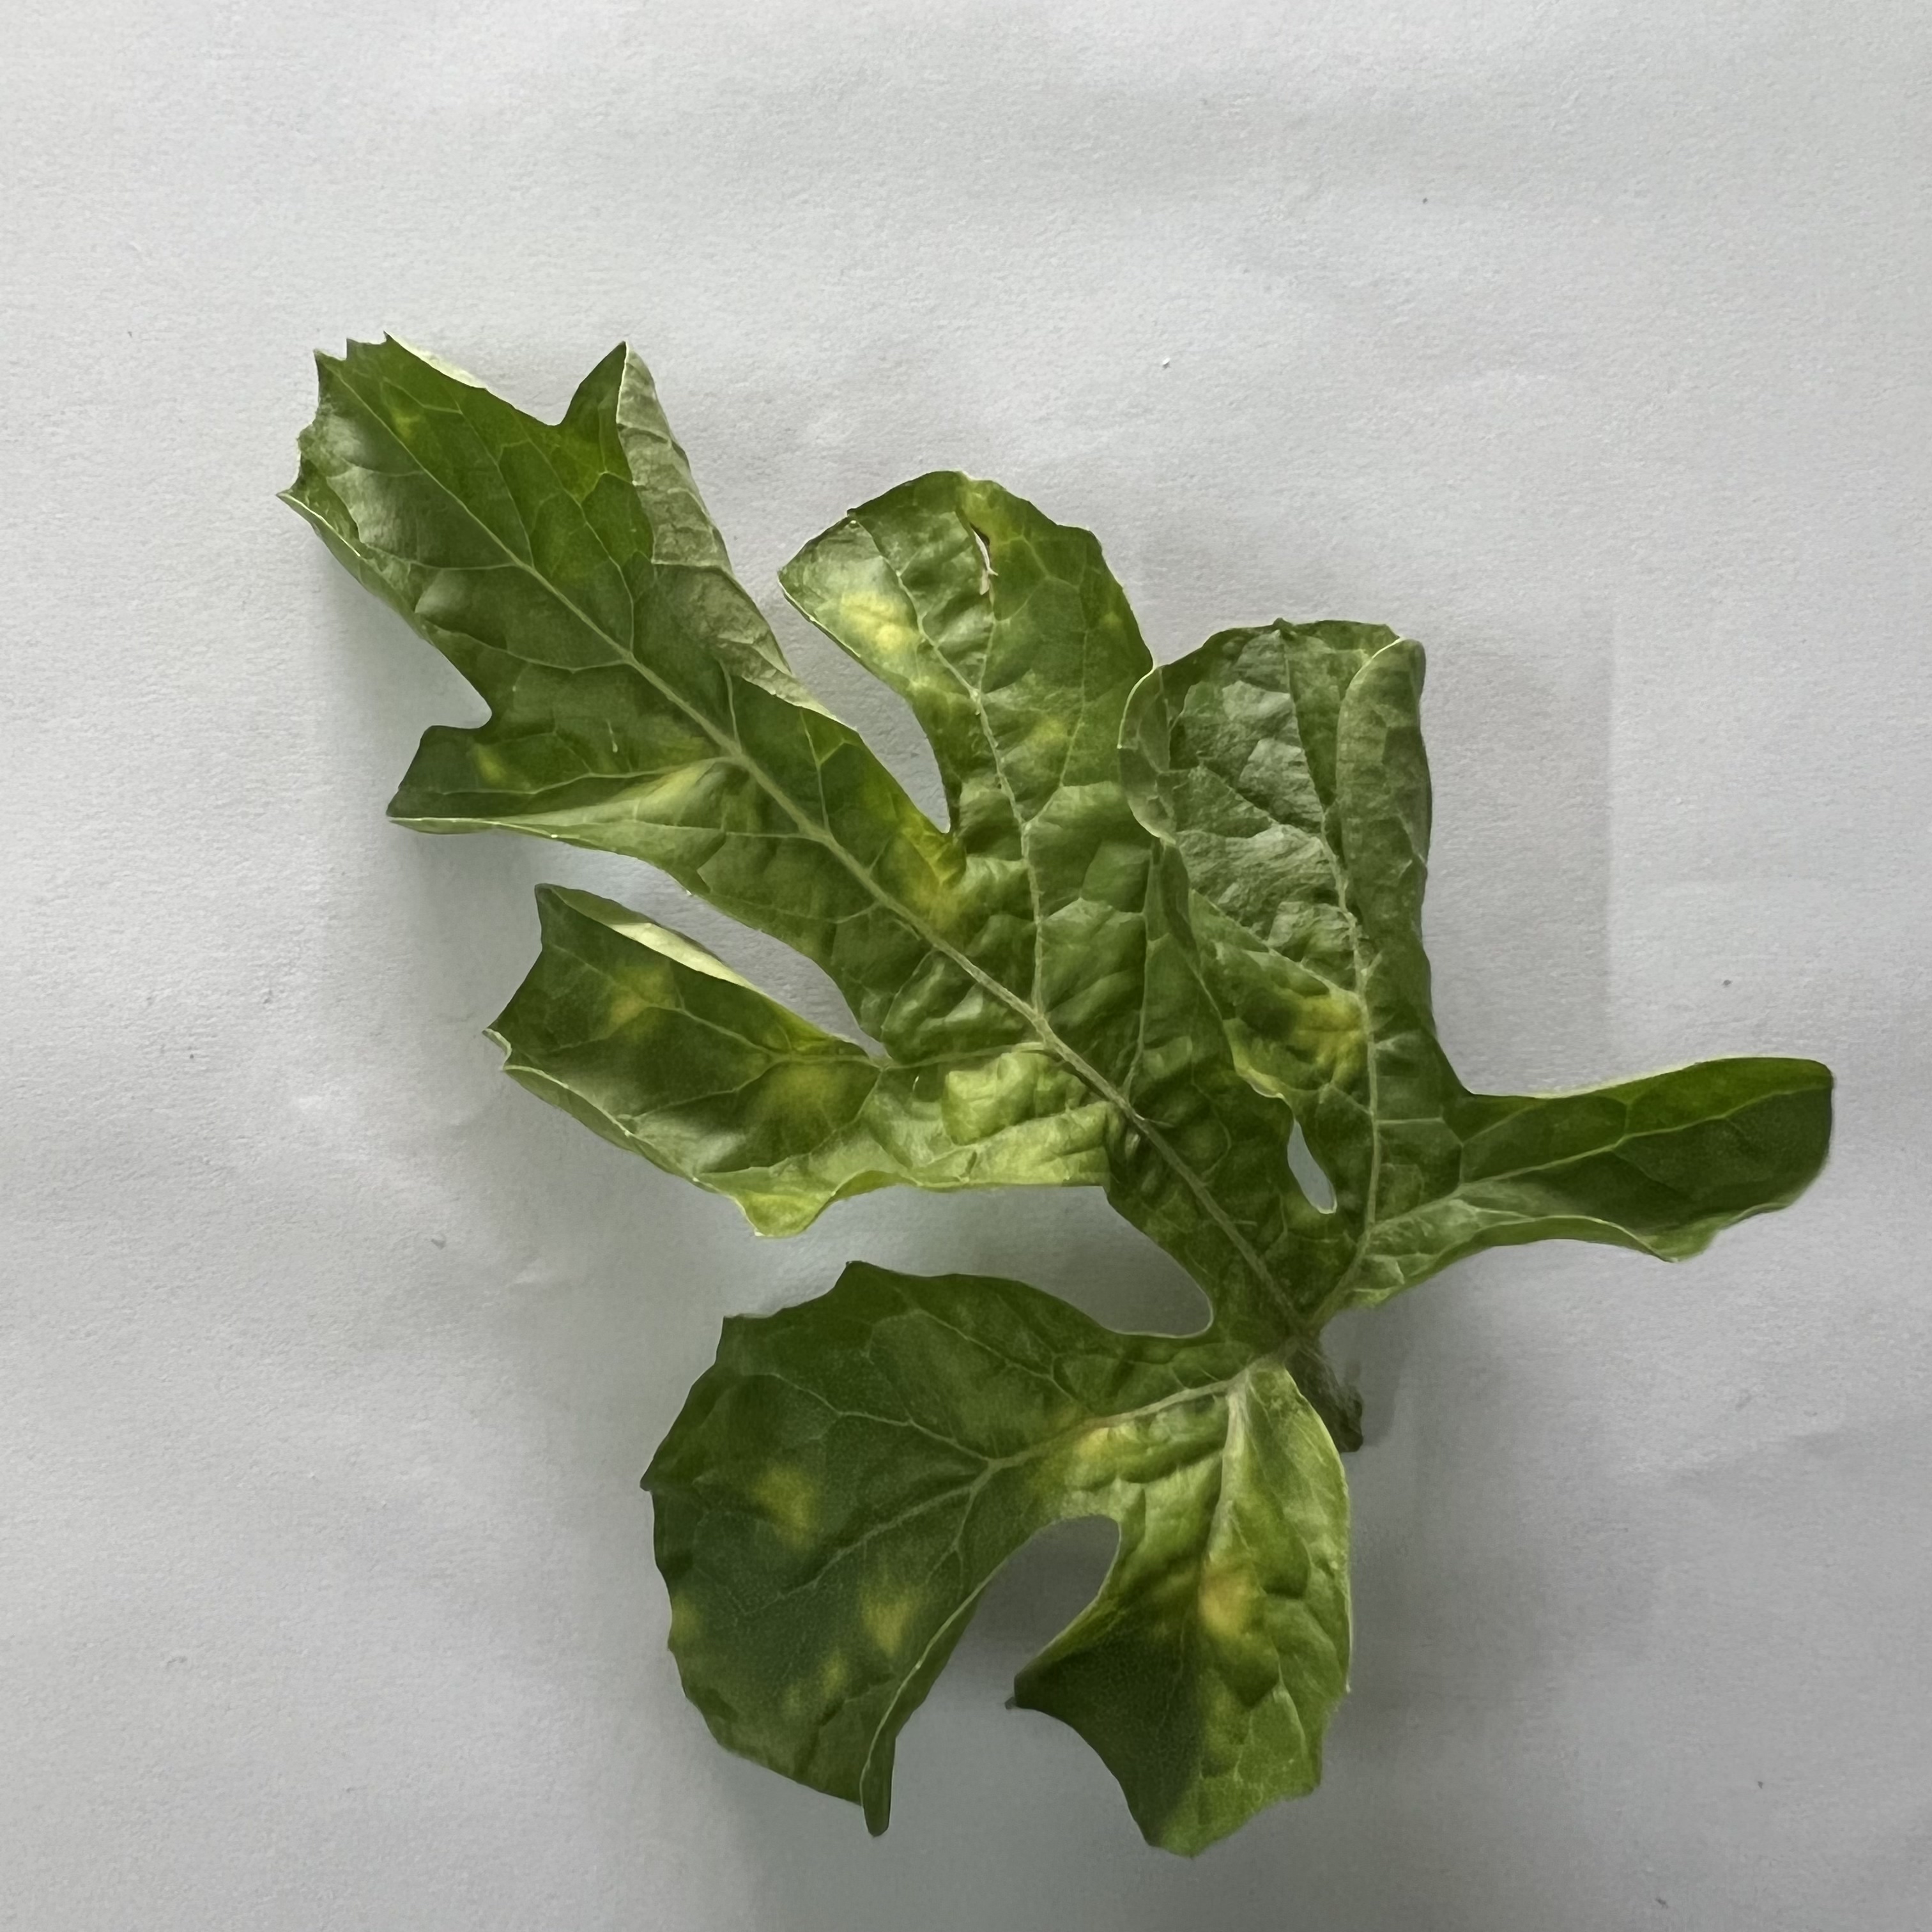
Label: Mosaic_Virus